Al Arabiya English

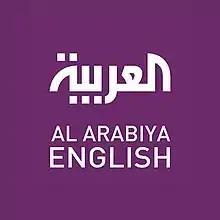
Former logo, used until early February 2021.

Al-Arabiya English was launched in 2007. The website carried wire news and selected translated articles from Al Arabiya's main Arabic language news site.